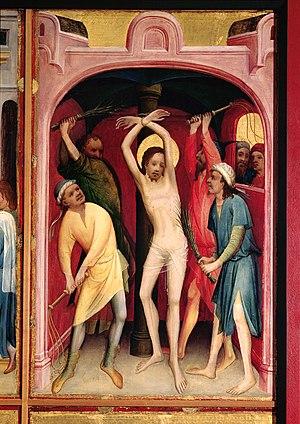
Retable de la passion
Le Maître de Saint-Laurent est le nom de convention d'un peintre anonyme gothique actif entre 1415 et 1430 à Köln, dû à un fragment d'un retable en provenance de l'ancienne église paroissiale Saint-Laurent de Cologne, démolie en 1818.